All-terrain vehicle

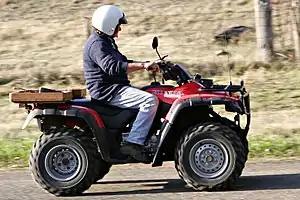
The ATV is commonly called a four-wheeler in Australia, South Africa, parts of Canada, India, and the United States. They are used extensively in agriculture, because of their speed and light footprint.

An all-terrain vehicle (ATV), also known as a light utility vehicle (LUV), a quad bike or quad (if it has four wheels), as defined by the American National Standards Institute (ANSI), is a vehicle that travels on low-pressure tires, has a seat that is straddled by the operator, and has handlebars, similar to a motorcycle. As the name implies, it is designed to handle a wider variety of terrain than most other vehicles. It is street-legal in some countries, but not in most states, territories and provinces of Australia, the United States, and Canada.